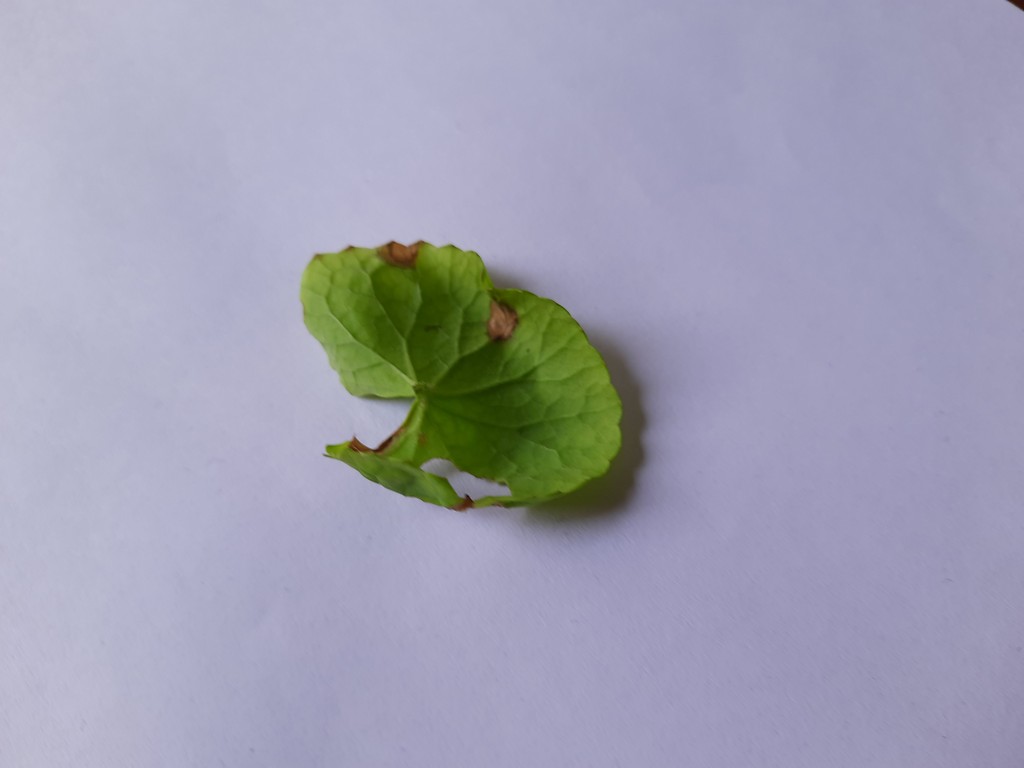
Label: Unhealthy